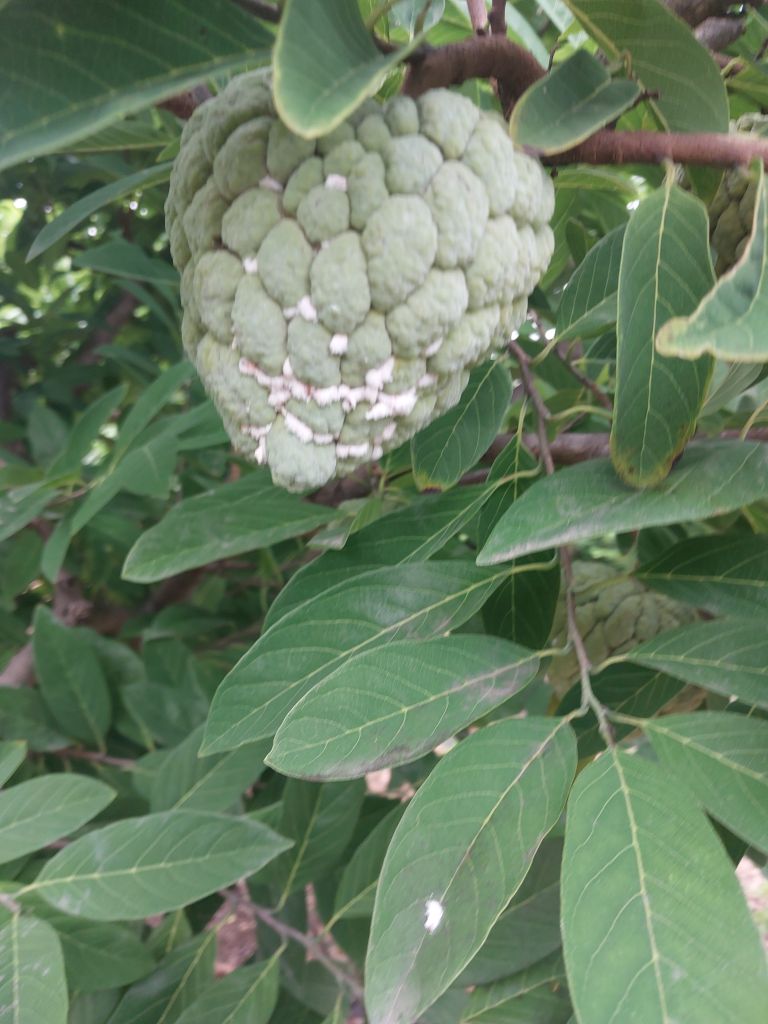
Disease label: Mealy Bug